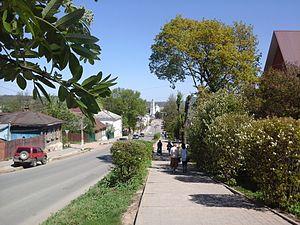
Taroussa est une ville de l'oblast de Kalouga, en Russie, et le centre administratif du raïon de Taroussa. Sa population s'élevait à 9 626 habitants en 2018.